Albina Engine & Machine Works

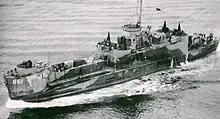

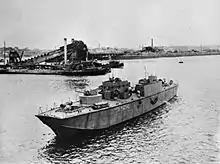
A LCS(L)

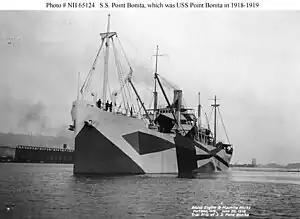
S.S. "Point Bonita" (American freighter, 1918) on a trial trip on 22 June 1918, near the yard of her builder, the Albina Engine & Machine Works, Portland, Oregon. This ship was in commission as USS "Point Bonita" (ID-3496) from October 1918 to April 1919

Landing Craft were not given names. Albina built LCI(L) 1013 to LCI(L) 1033 in 1944. There were Landing Craft Infantry Large.